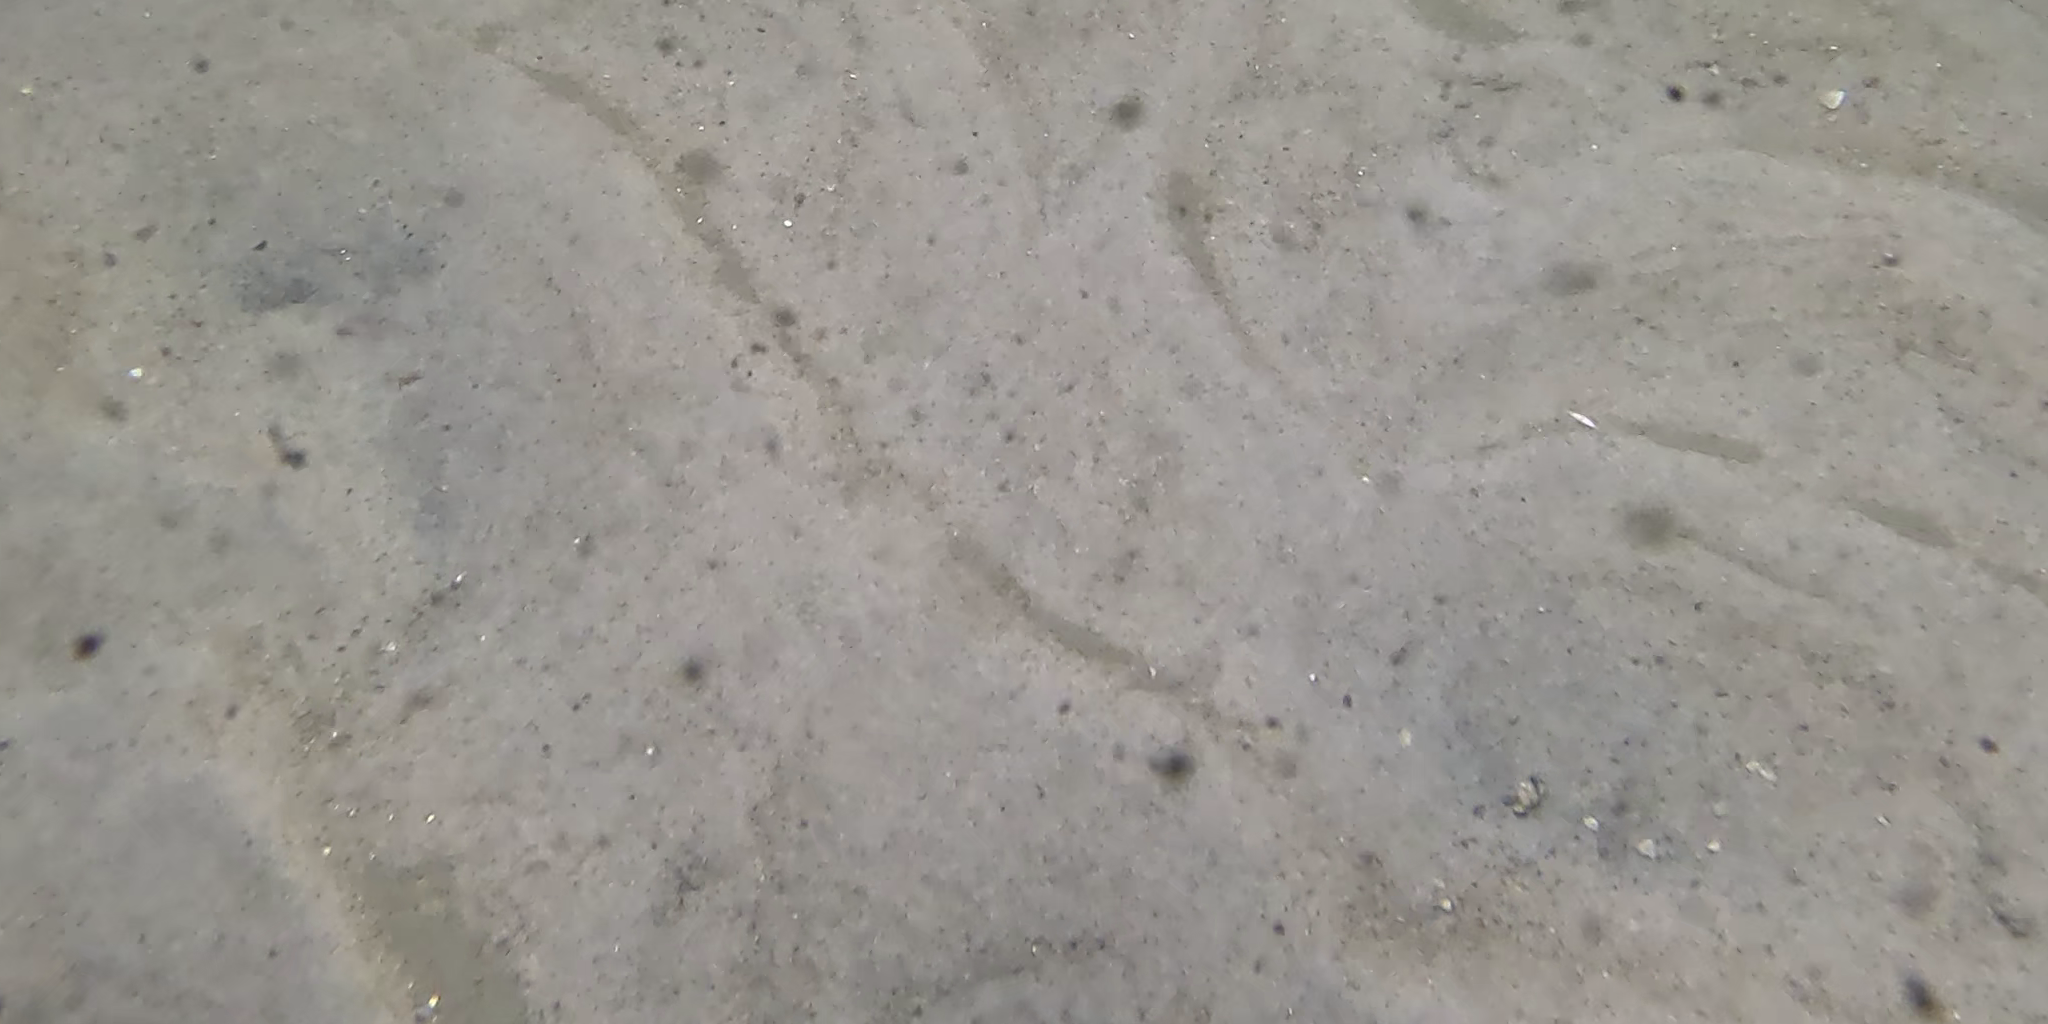
Seabed habitat: sand